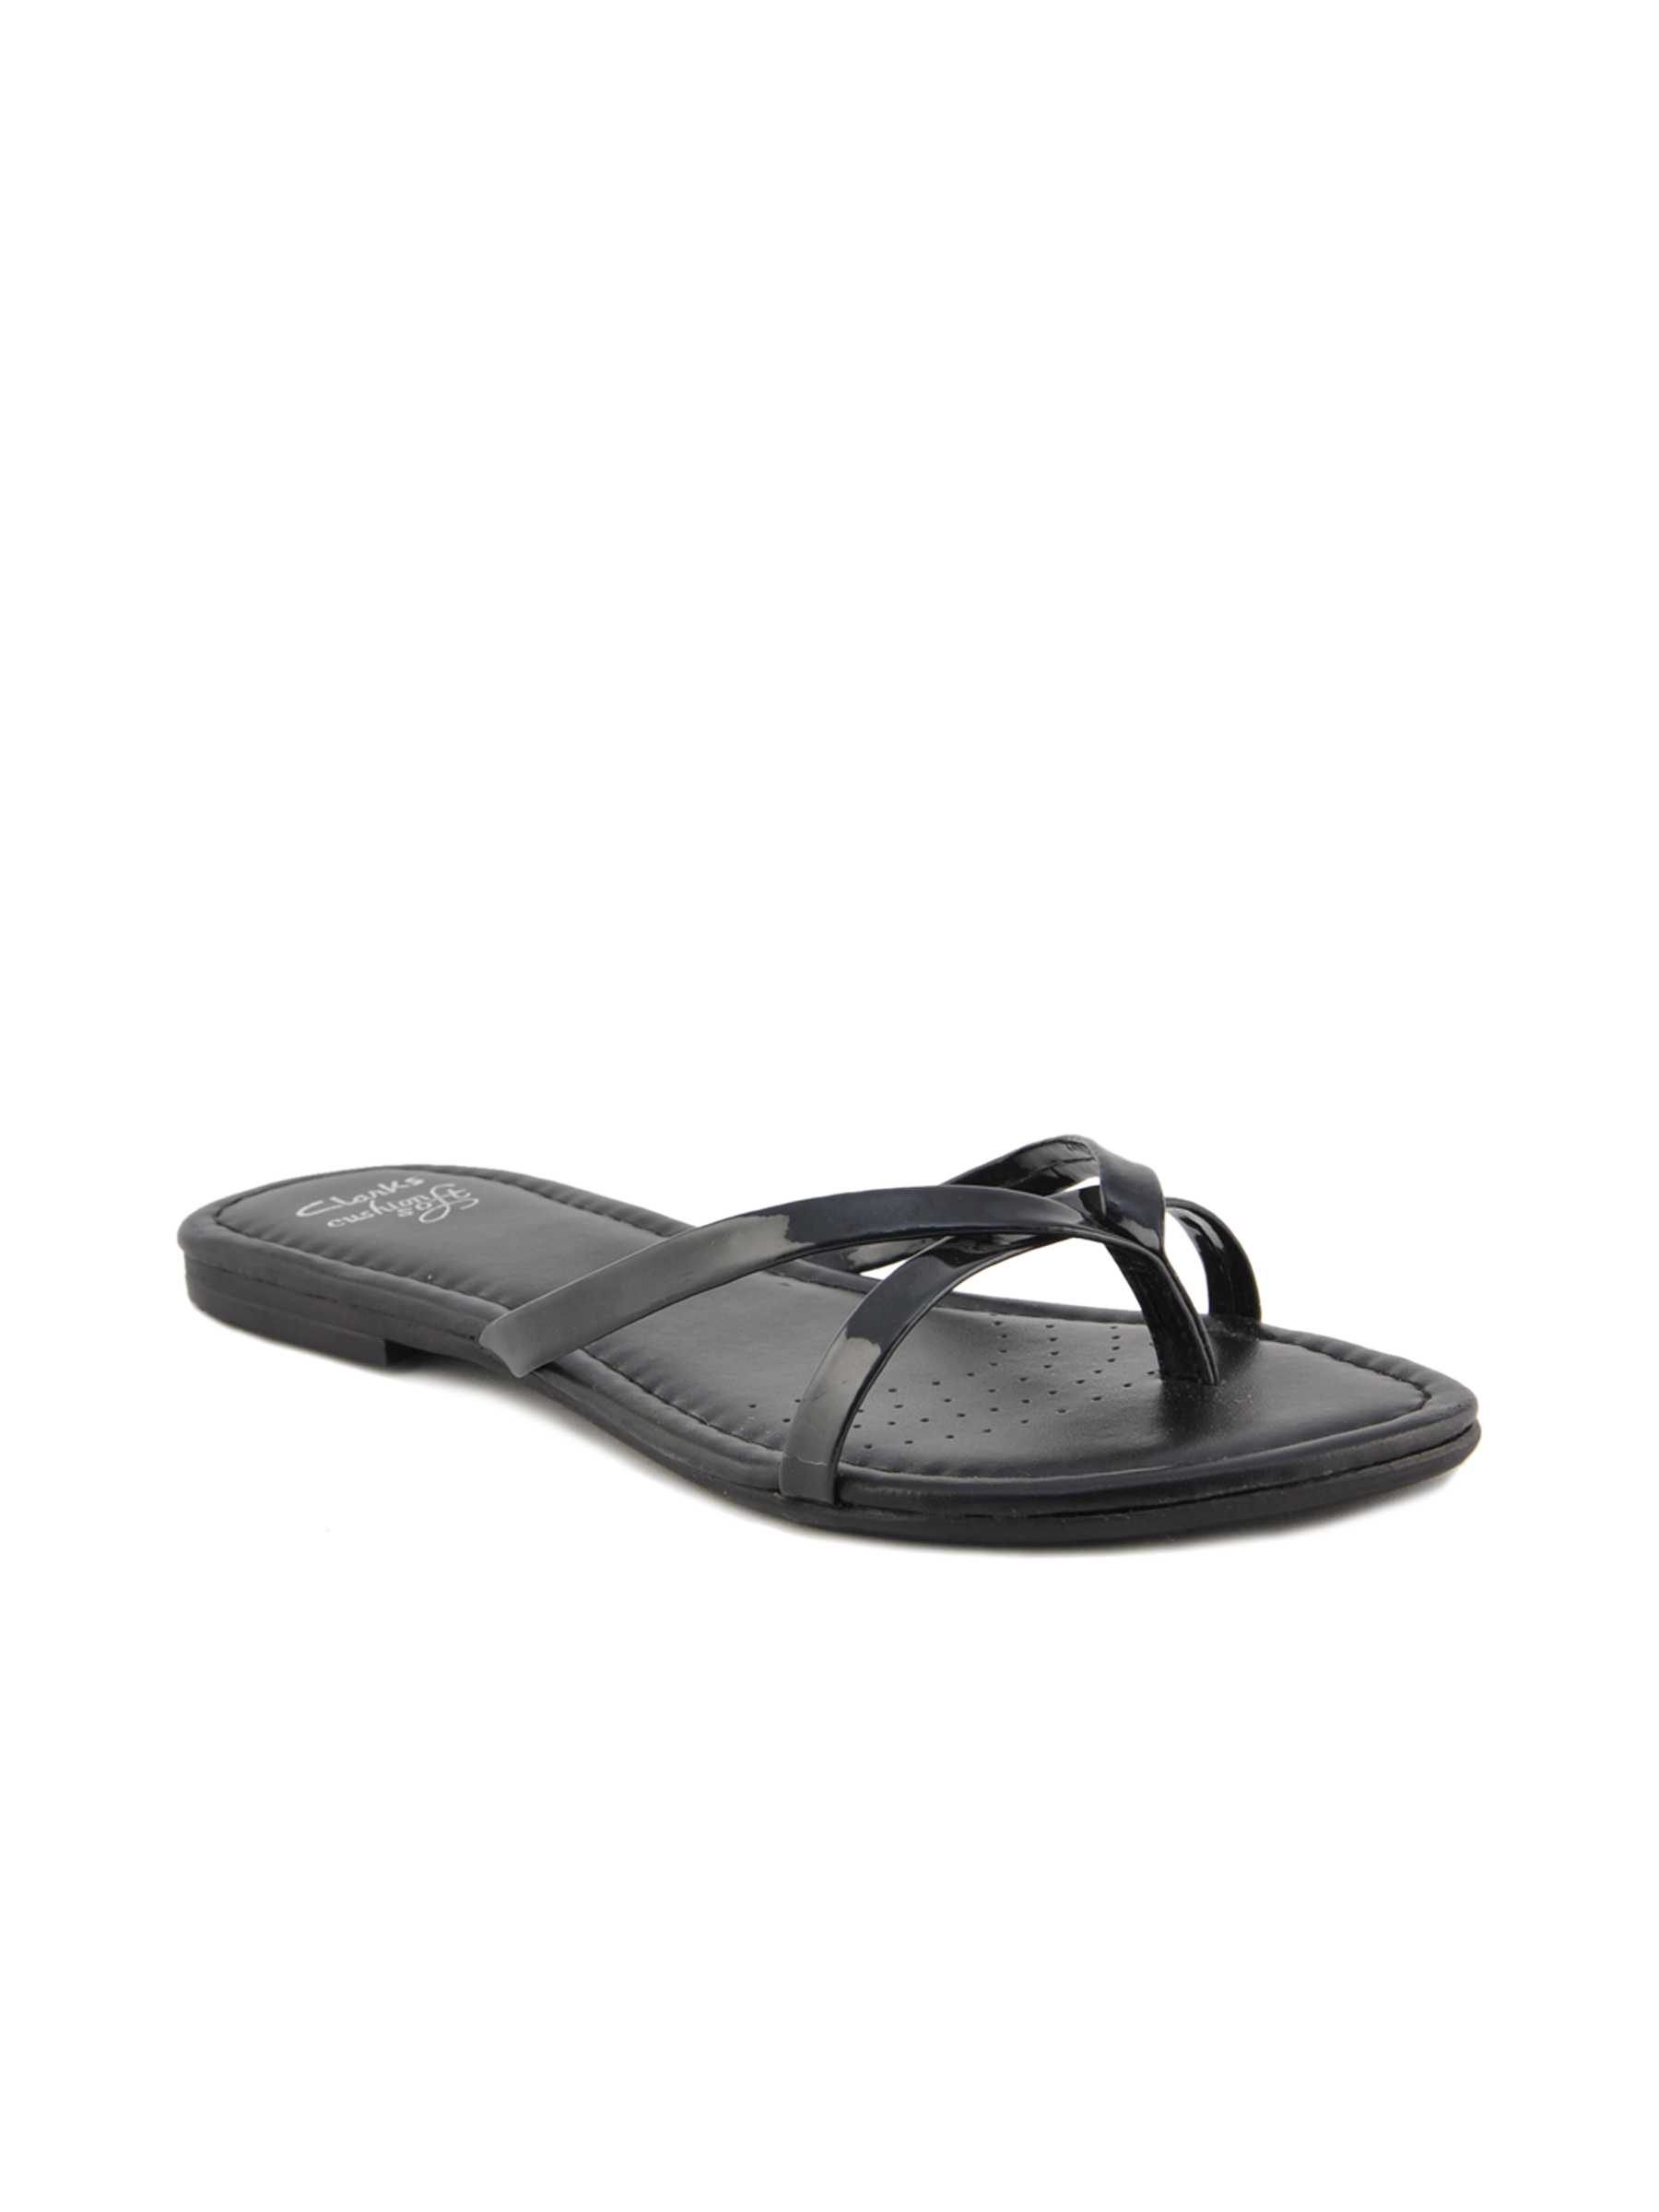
Clarks Women Spice Pat Black Flats
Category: Footwear / Shoes / Flats
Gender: Women
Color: Black
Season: Winter 2013
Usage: Casual